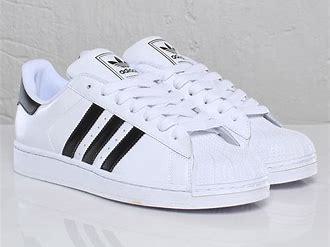
Brand: adidas
Model: Originals Superstar